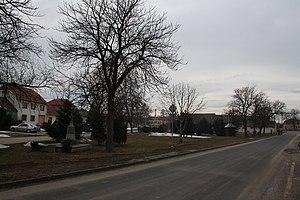
Loukovice est une commune du district de Třebíč, dans la région de Vysočina, en République tchèque. Sa population s'élevait à 107 habitants en 2019.